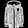
Label: Coat